Central Jersey

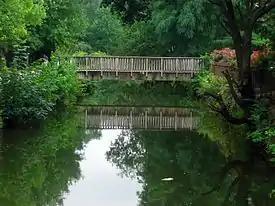
The Delaware and Raritan Canal in Lambertville, connects the Delaware and Raritan rivers in Central Jersey.

The region lies roughly at the geographic heart of the Northeast megalopolis and is wholly in the New York metropolitan area, the nation's largest metropolitan area. All of Central Jersey has a hot-summer humid continental climate ("Dfa").